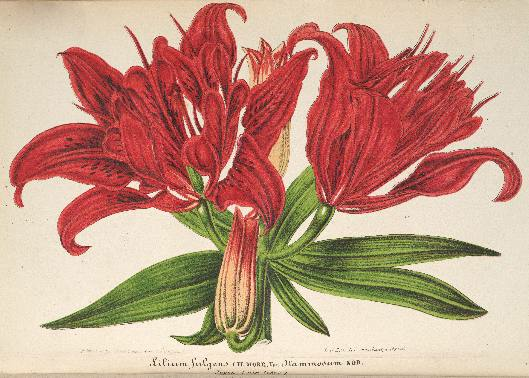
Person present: No